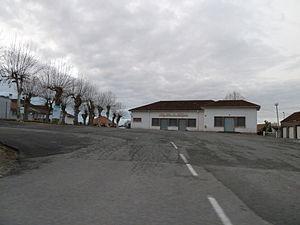
Foyer rural de Mazerolles (Pyrénées-Atlantiques)
Mazerolles est une commune française, située dans le département des Pyrénées-Atlantiques en région Nouvelle-Aquitaine. Mazerolles fait partie de l'aire urbaine de Pau.